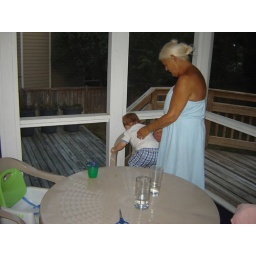
standing in the big chair